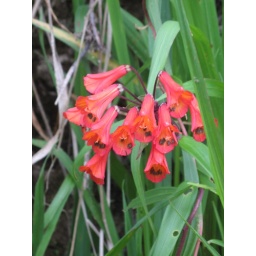
Flowers in the cloud forest